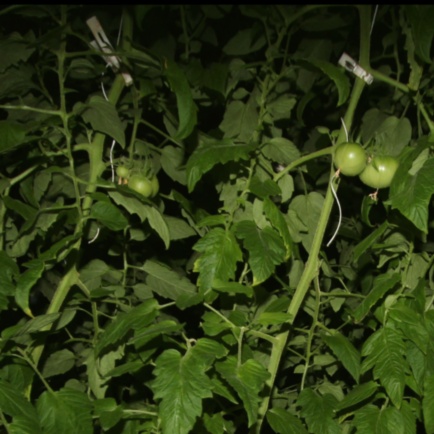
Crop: tomato